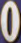
Number: 0